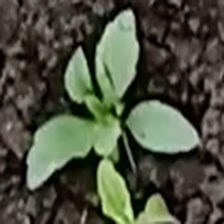
Weed species: Moti_dudhi(Euphorbia_geneculata_L)